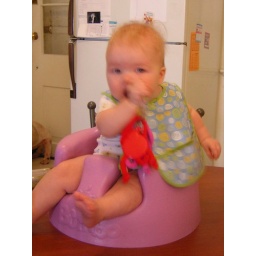
5m3w5d in bumbo chair with monkeys blurry 6